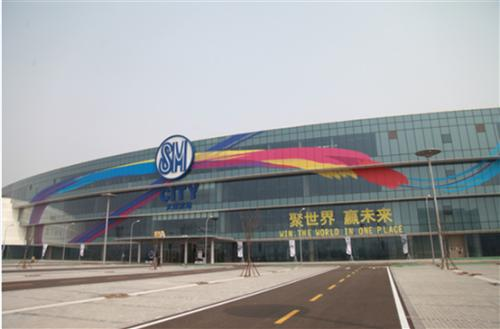
地标名称：SM天津滨海城市广场
所在城市：天津市·东丽区